List of UK top-ten singles in 1984

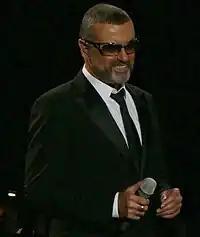
George Michael (pictured in 2011) had a total of five top 10 singles in 1984, the most of any artist. These included two number-ones with his group Wham!; "Wake Me Up Before You Go-Go" and "Freedom", as well as his chart-topping solo hit "Careless Whisper". He was also one of the many featured vocalists on the year's best selling single, "Do They Know It's Christmas?" by Band Aid.

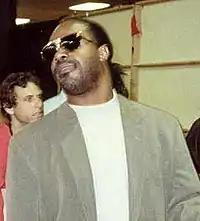
Stevie Wonder (pictured in 1990) had the second best selling single of the year with "I Just Called to Say I Love You", which spent six weeks at number-one and lasted 11 weeks in the top 10. The single features in the film "The Woman in Red" and earned Wonder the Academy Award for Best Original Song.

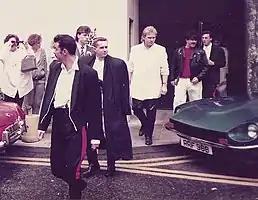
Liverpool band Frankie Goes to Hollywood reached number-one in January 1984 with their debut single "Relax", although the record was banned by the BBC because of its controversial lyrics. The group's next two singles, "Two Tribes" and "The Power of Love", also reached the top of the charts, making Frankie Goes to Hollywood only the second act to reach number-one with their first three releases. The first act to achieve this feat was another Liverpool group, Gerry and the Pacemakers, in 1963.

The UK Singles Chart is one of many music charts compiled by the Official Charts Company that calculates the best-selling singles of the week in the United Kingdom. Before 2004, the chart was only based on the sales of physical singles. This list shows singles that peaked in the Top 10 of the UK Singles Chart during 1984, as well as singles which peaked in 1983 and 1985 but were in the top 10 in 1984. The entry date is when the single appeared in the top 10 for the first time (week ending, as published by the Official Charts Company, which is six days after the chart is announced).